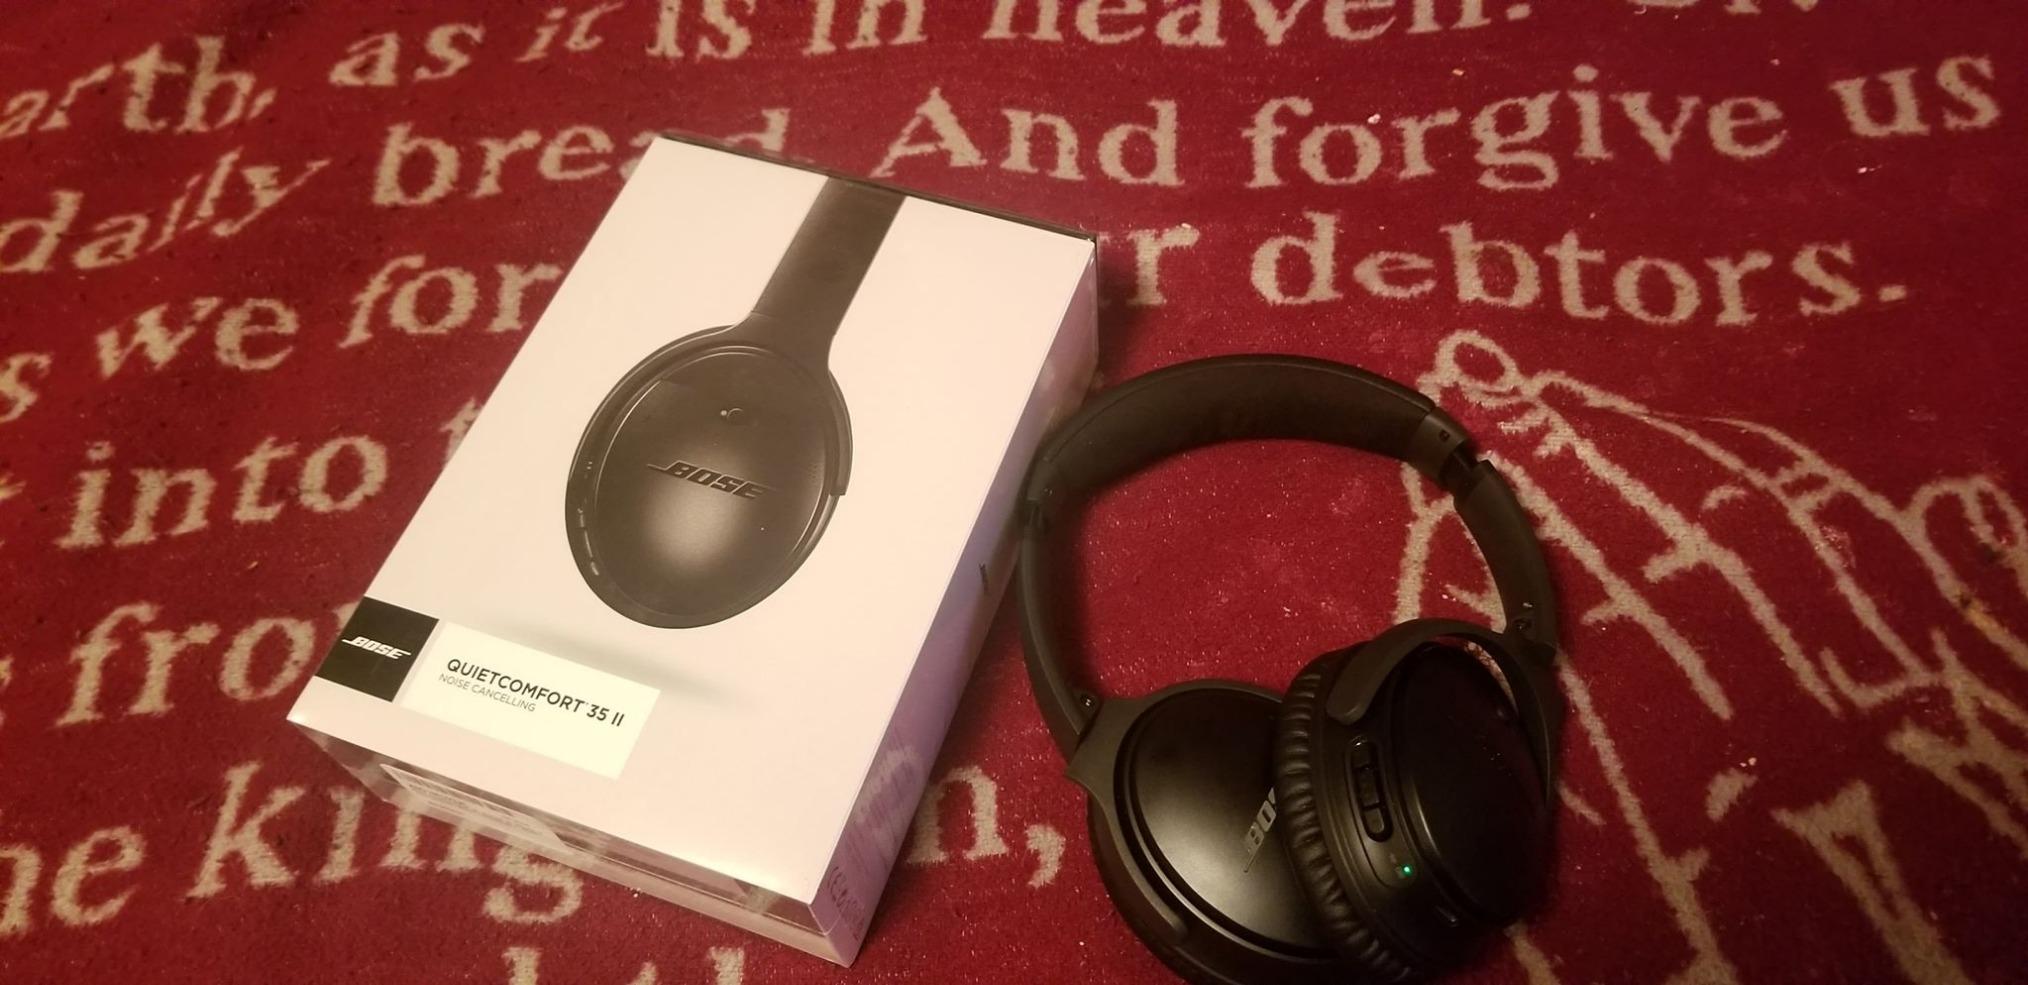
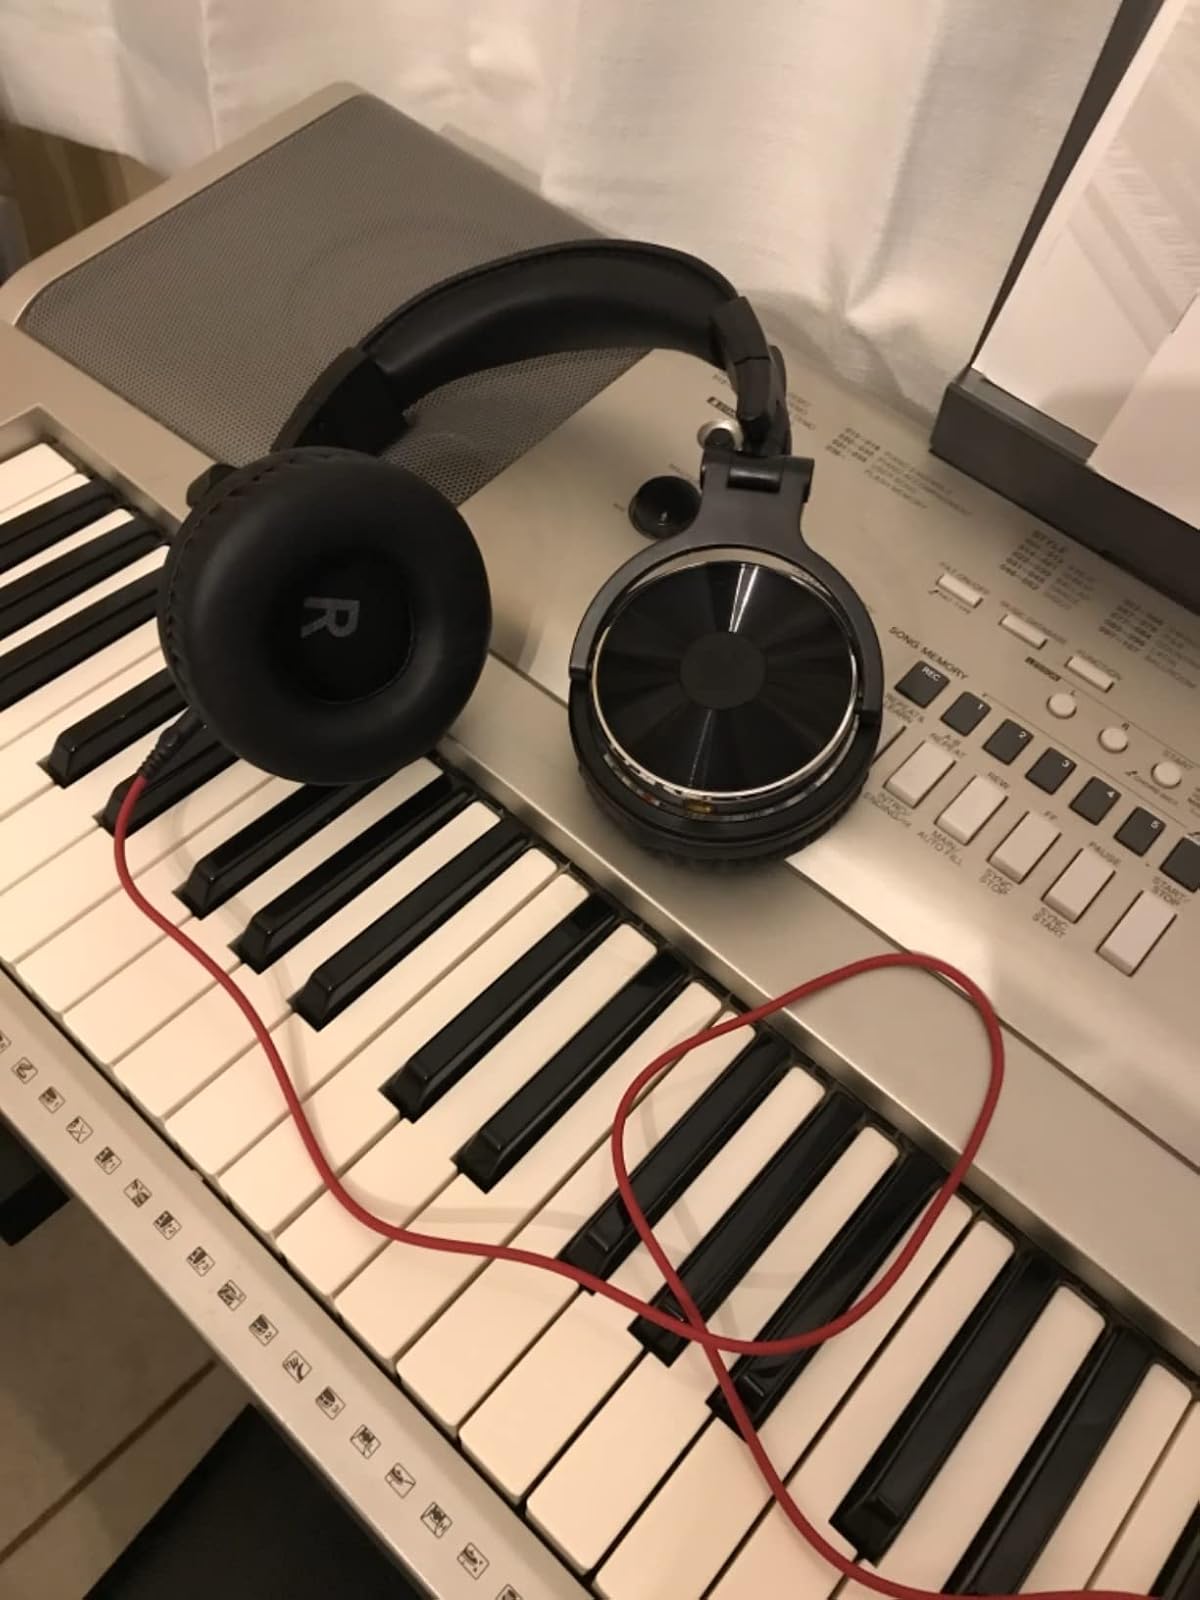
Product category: headphones
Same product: no